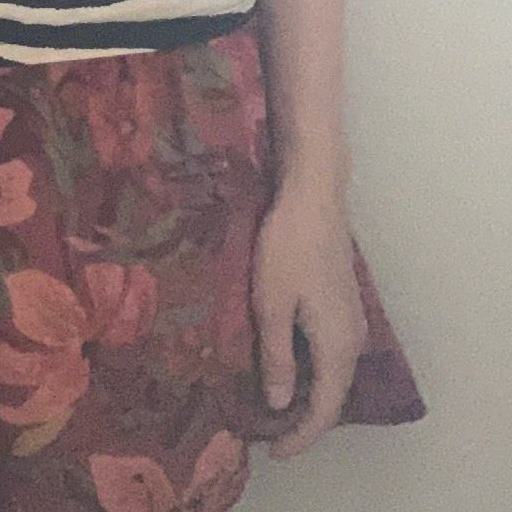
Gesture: no_gesture